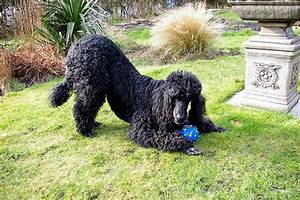
Label: cane